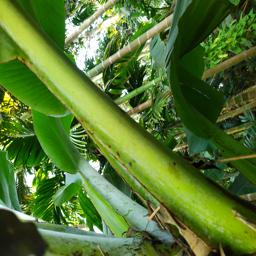
Label: JAHAJI STEM